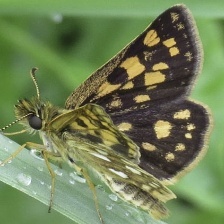
Species: CHECQUERED SKIPPER